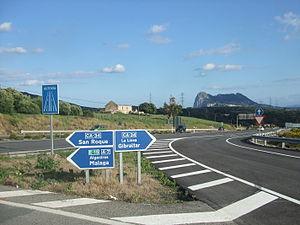
La route CA-34, dite aussi « antenne de Gibraltar », est une voie espagnole, mais aussi d'intérêt international, qui relie le centre de la ville de San Roque, dans la province de Cadix en Espagne, à Gibraltar.